José Alencar

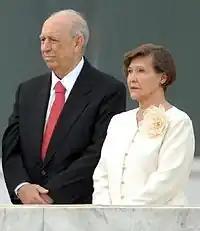
Alencar with his wife Mariza at the Palácio do Planalto in 2007.

Despite his disagreements with some policies of the Lula administration, Alencar was officially invited by Lula to be his running mate in the 2006 general elections. With Lula's re-election victory on 29 October, Alencar secured his position as vice president for another term. Alencar adopted a lower tone, while still espousing his traditional positions. He sought to run for the Senate in 2010, but was forced to give up due to the advanced stage of his cancer disease.